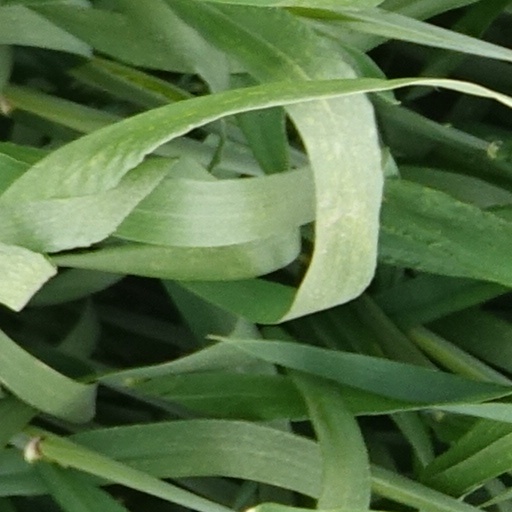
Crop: wheat